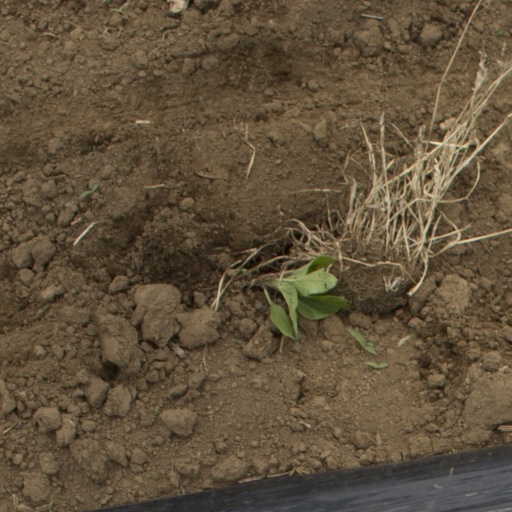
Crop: Jerusalem artichoke